Grove Road Cemetery, Harrogate

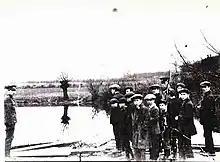
The gyme in the River Trent where seven men drowned

Private Alfred Bruce ( – 19 February 1915) of the King's Own Yorkshire Light Infantry drowned aged 21 years in Lincolnshire. He was one of seven soldiers who died in the gyme, at Morton near Gainsborough, while under training to construct pontoons next to deep water in the River Trent. Although coroner Gamble's verdict at the inquest was "accidentally drowned", Gamble said he "was astounded that the work should be carried out at such a dangerous place". The jury regretted that "Captain Hirst and the men under him were inexperienced in raft-building, that the area of the raft was insufficient for the number of men carried, and that the provision for life-saving was inadequate", although they commended the efforts of those who tried to save them.